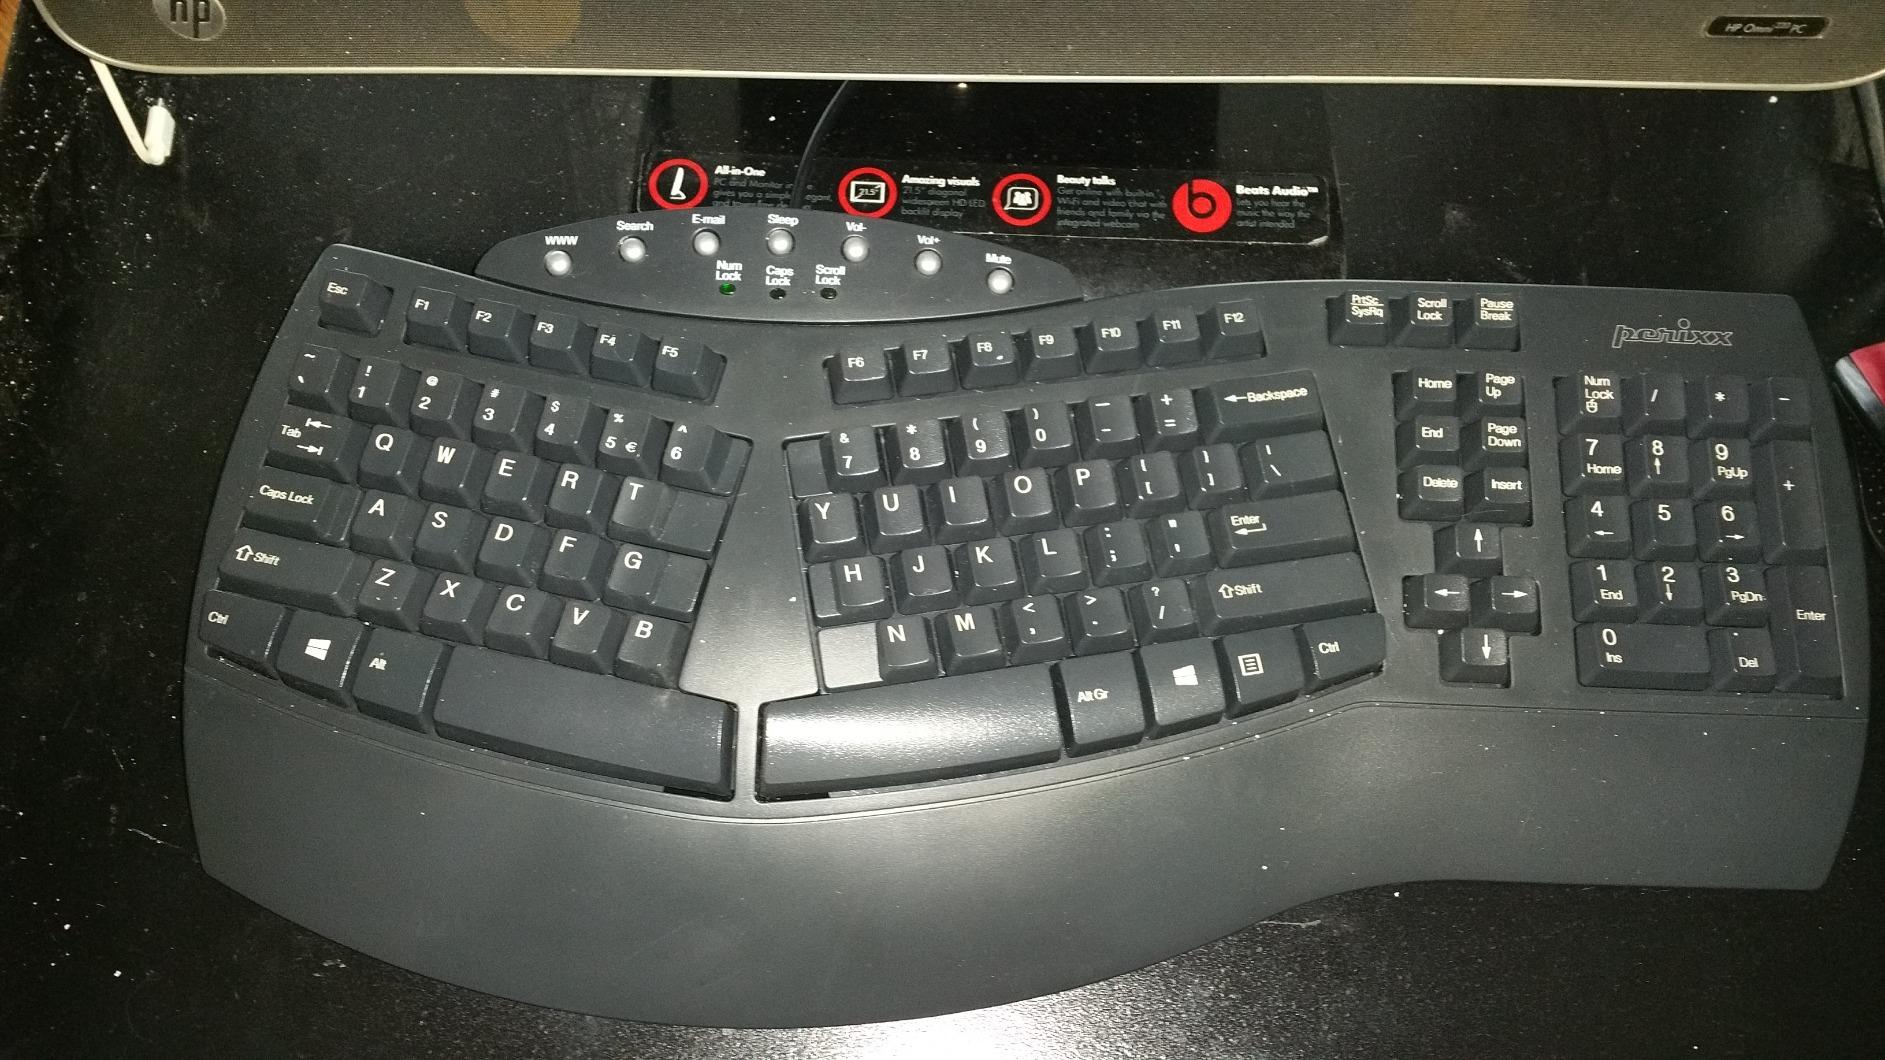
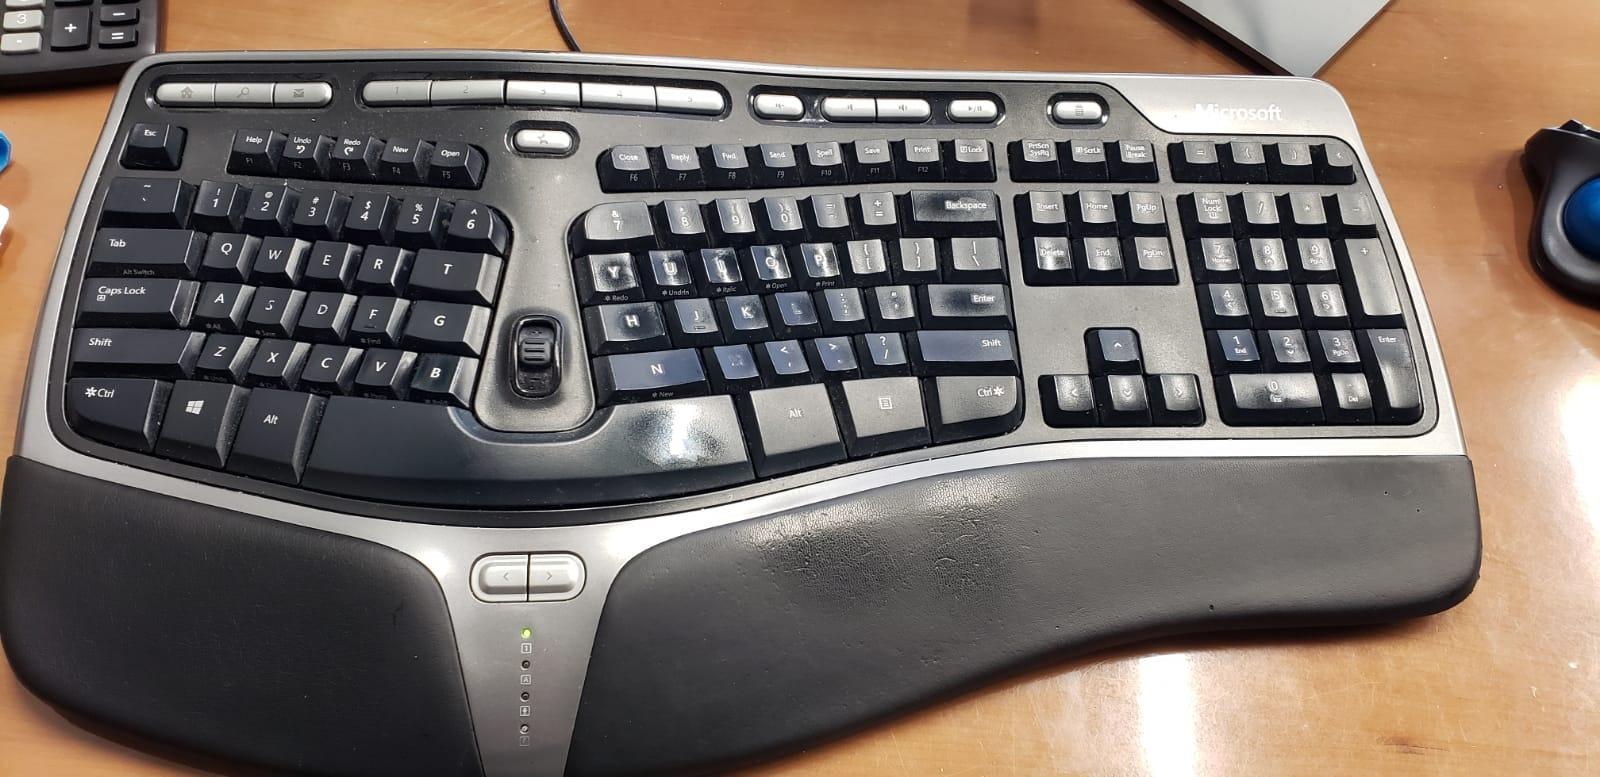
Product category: keyboard
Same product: no